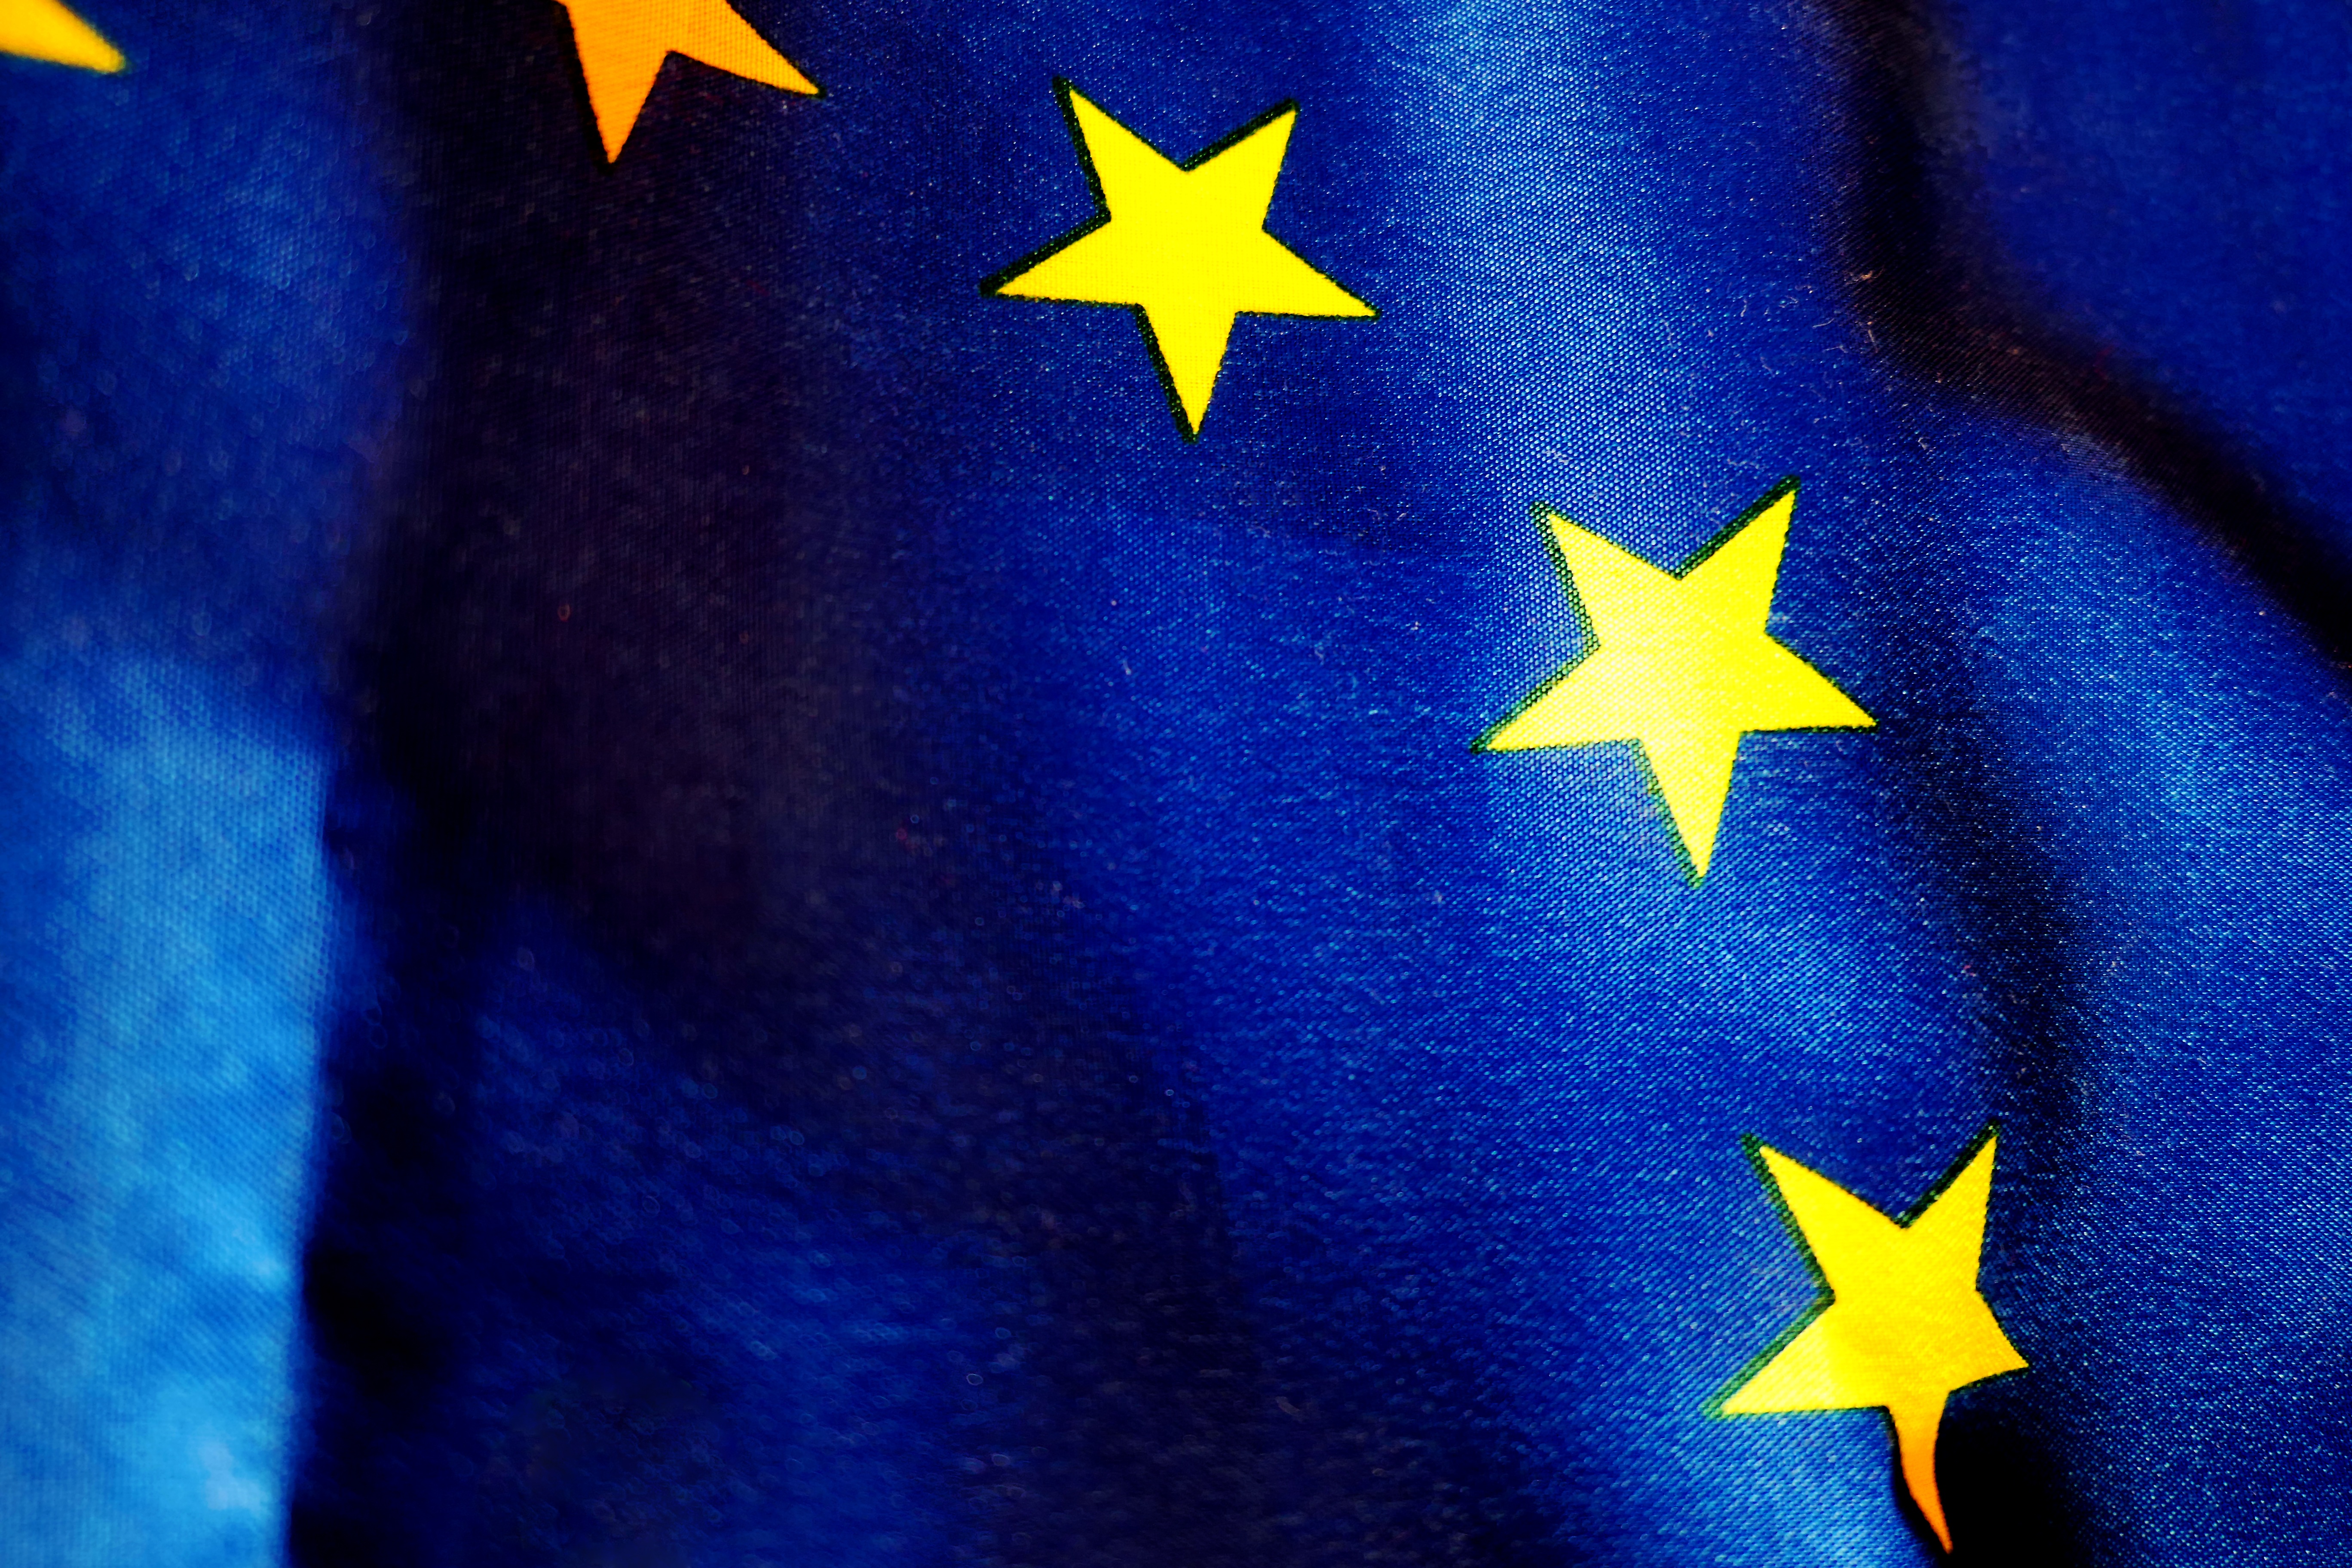
star, wind, europe, color, banner, flag, darkness, blue, yellow, transparent, west, standard, characters, eu flag, europe flag, astronomical object, flags and pennants, euro flag, computer wallpaper, sky occident